VAQ-141

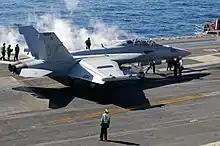
VAQ-141 EA-18G Growler on in 2011

In September 2005, the squadron once again deployed with CVW-8 to the Persian Gulf in support of Operation Iraqi Freedom. While still in the Mediterranean 2 EA-6Bs and a detachment of support personnel from VAQ-141 left USS "Theodore Roosevelt" and flew to Al Asad Airbase, Iraq to augment VMAQ-1 to fill the void left by the previous carrier leaving the AOR. With this, VAQ-141 became the first EA-6B squadron to conduct split ship-shore operations in Iraq.